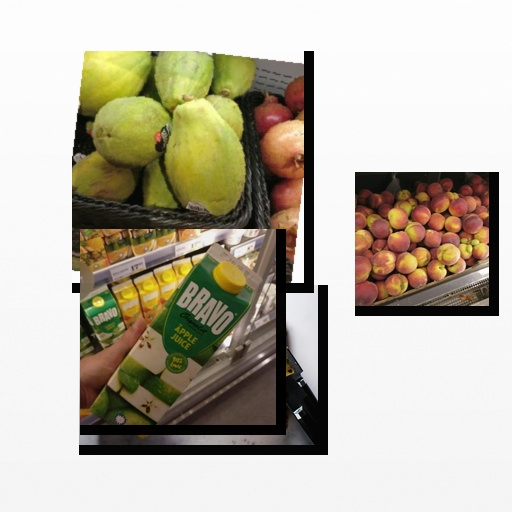
Food items: pineapple, peach, apple_juice, papaya